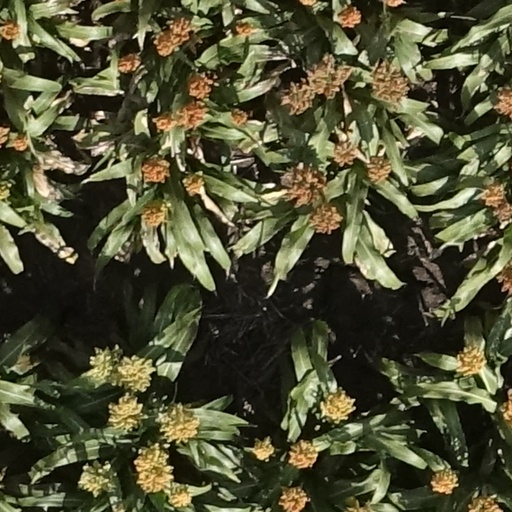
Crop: sorghum